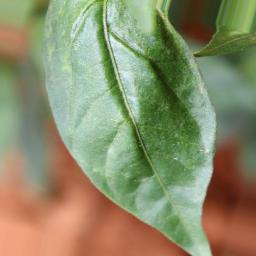
Label: healthy